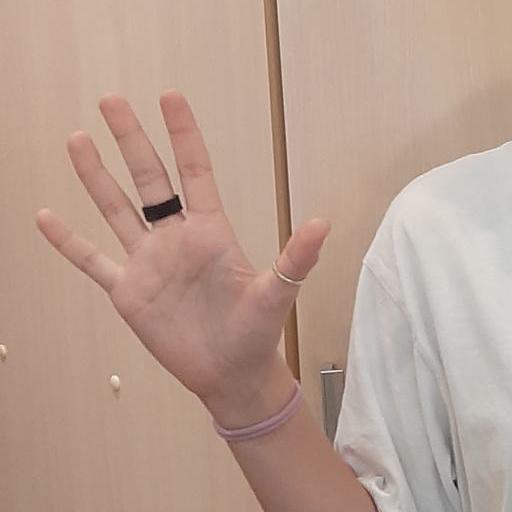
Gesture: palm